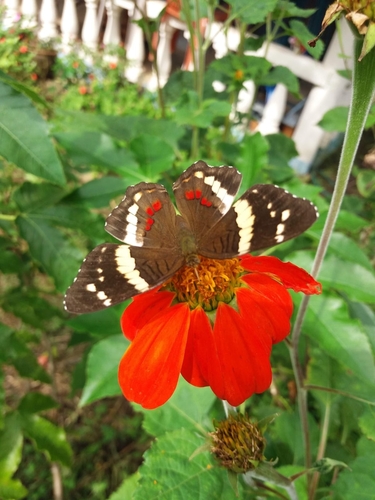
Scientific name: Anartia fatima
Common name: Banded peacock
Family: Nymphalidae
Order: Lepidoptera
Pollinator type: Primary pollinator
Habitat: Open areas and gardens
Geographic range: South America
Conservation status: Least Concern